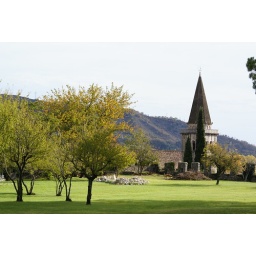
The far wall of the castle grounds, over looking church